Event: Hurricane Matthew
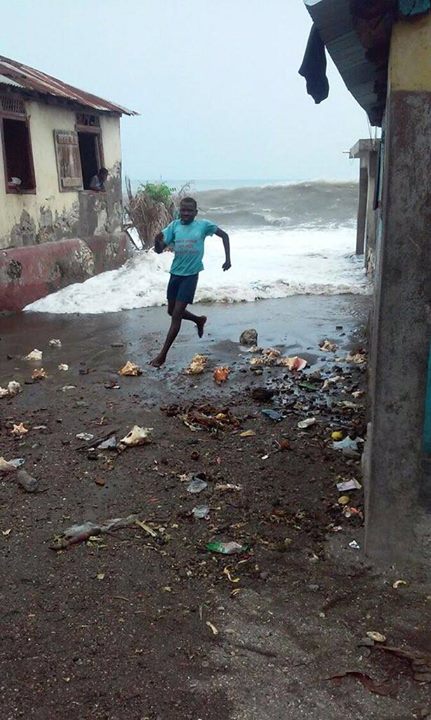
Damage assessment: damage